Išpakāya

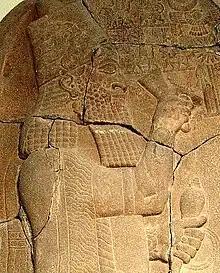
The Assyrian king Esarhaddon.

The Mannaeans, in alliance with an eastern group of the Cimmerians who had migrated into the Iranian plateau and with the Scythians (the latter of whom attacked the borderlands of Assyria from across the territory of the kingdom of Ḫubuškia), were able to expand their territories at the expense of Assyria and capture the fortresses of Šarru-iqbi and Dūr-Ellil. Negotiations between the Assyrians and the Cimmerians appeared to have followed, according to which the Cimmerians promised not to interfere in the relations between Assyria and Mannai, although a Babylonian diviner in Assyrian service warned Esarhaddon not to trust either the Mannaeans or the Cimmerians and advised him to spy on both of them. In 676 BCE, Esarhaddon responded by carrying out a military campaign against Mannai during which he killed Išpakāya.